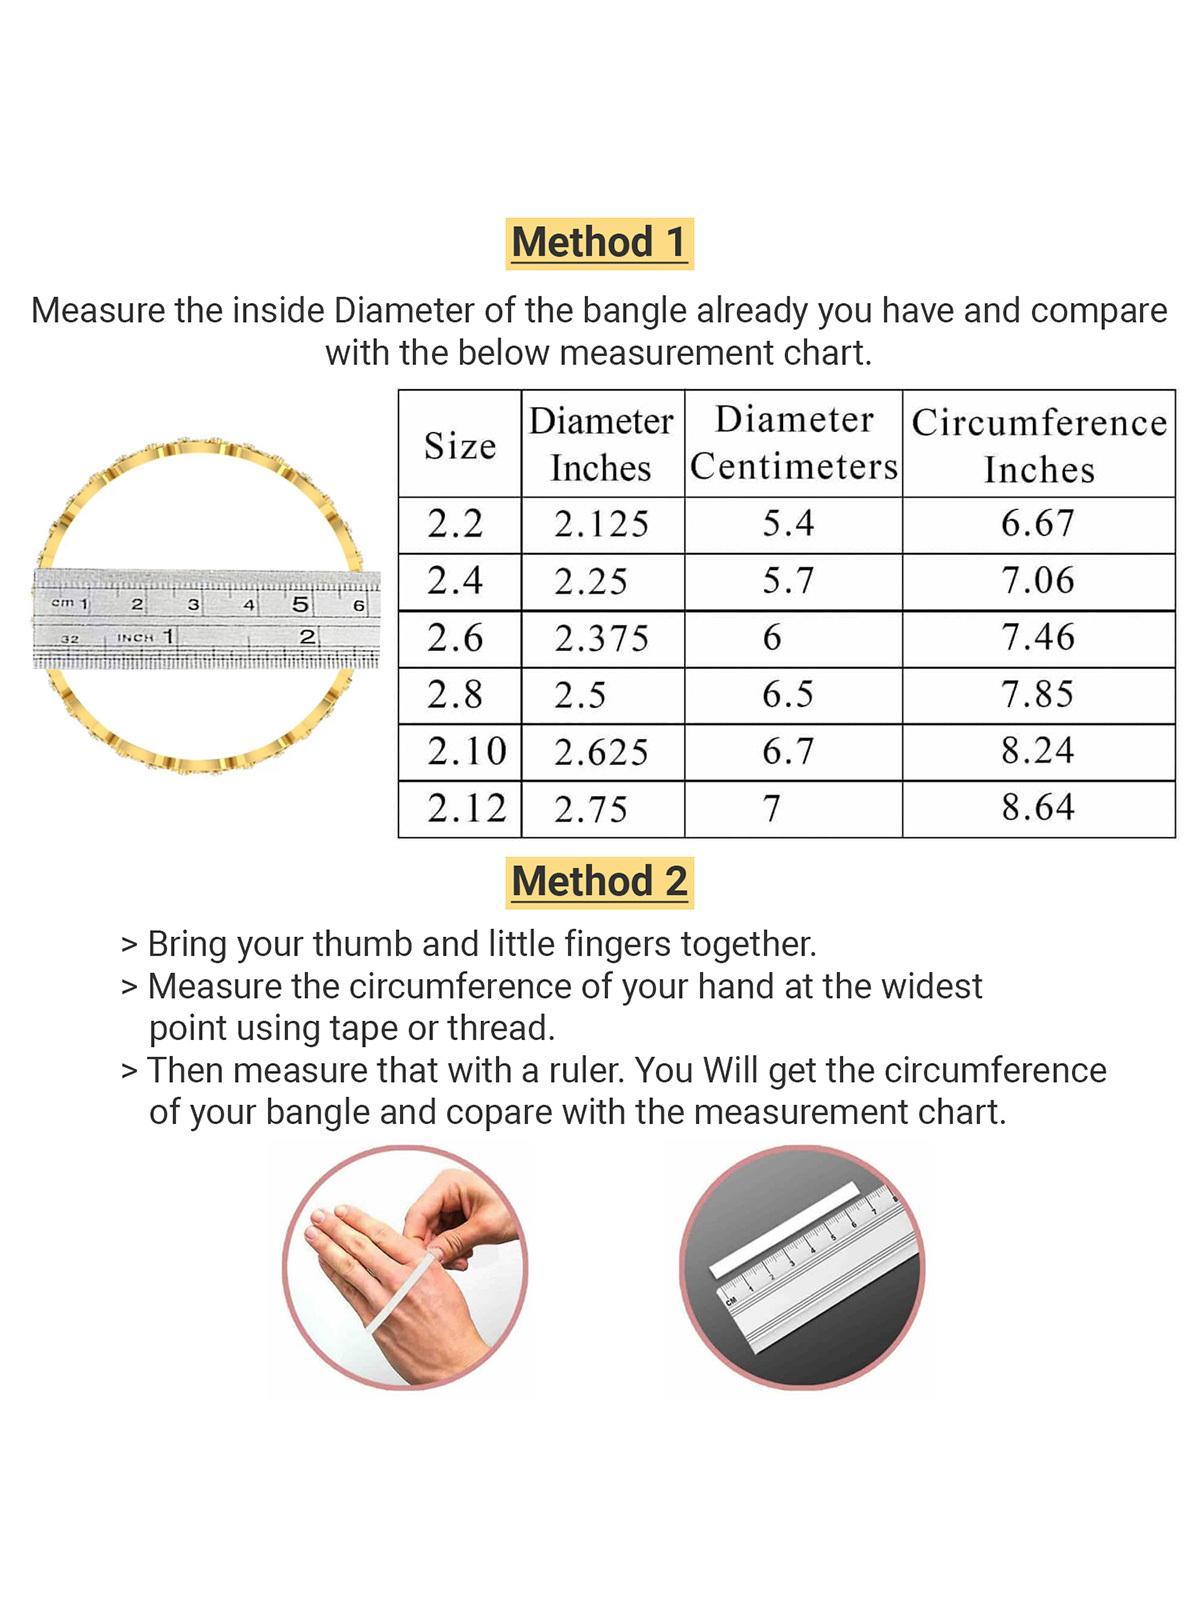
Sukkhi Incredible Fashionable Gold Plated Red And Green Thin Bracelet Bangle Set Jewellery for Women & Girls|Set of 4 Latest Design|Birthday Anniversary Gift for Women|B105916_2.4
Type: Bracelets & Bangles
Brand: Sukkhi
Price: Rs. 372
 Step into incredible fashion with the Sukkhi Fashionable Gold Plated Thin Bracelet Bangle Set for Women & Girls. This set of four captivates with a fashionable blend of red and green, showcasing the latest design trends. The gold-plated finish adds an opulent touch to any ensemble. Sized at 2.4, 2.6 and 2.8, these thin bracelets make for a perfect birthday or anniversary gift, celebrating contemporary style and timeless beauty for the special women in your life with a set that's both incredible and versatile.Disclaimer:There may be slight variation in shade and colour due to photographic effects and monitor settings
Included: 4 Bangles